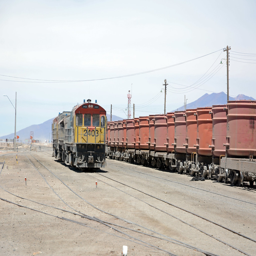
all was peaceful , awaiting the arrival of the loaded train .